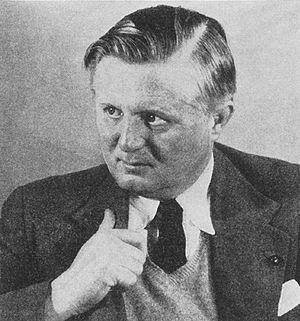
Fritz Busch vers 1930.
15 janvier : La Belle au bois dormant, ballet de Piotr Ilitch Tchaïkovski, créé au Théâtre Mariinsky de Saint-Pétersbourg, avec une chorégraphie de Marius Petipa.
Fritz Busch, né le 13 mars 1890 à Siegen et mort le 14 septembre 1951 à Londres, est un chef d'orchestre allemand.